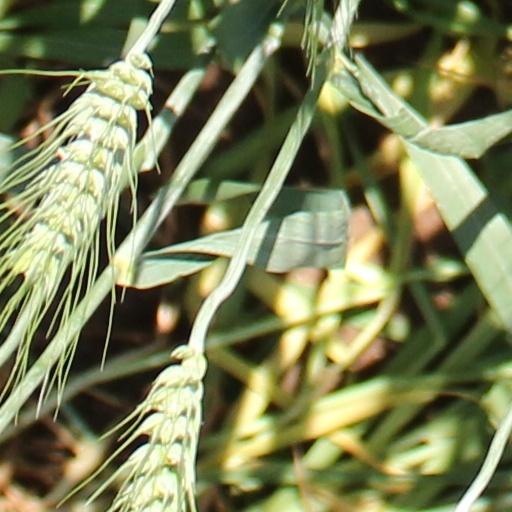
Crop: wheat